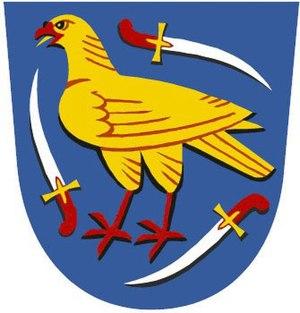
Bystřice pod Lopeníkem est une commune du district d'Uherské Hradiště, dans la région de Zlín, en Tchéquie. Sa population s'élevait à 808 habitants en 2018.